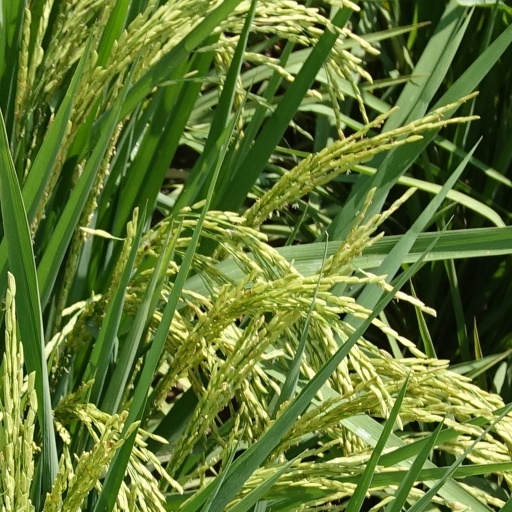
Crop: rice